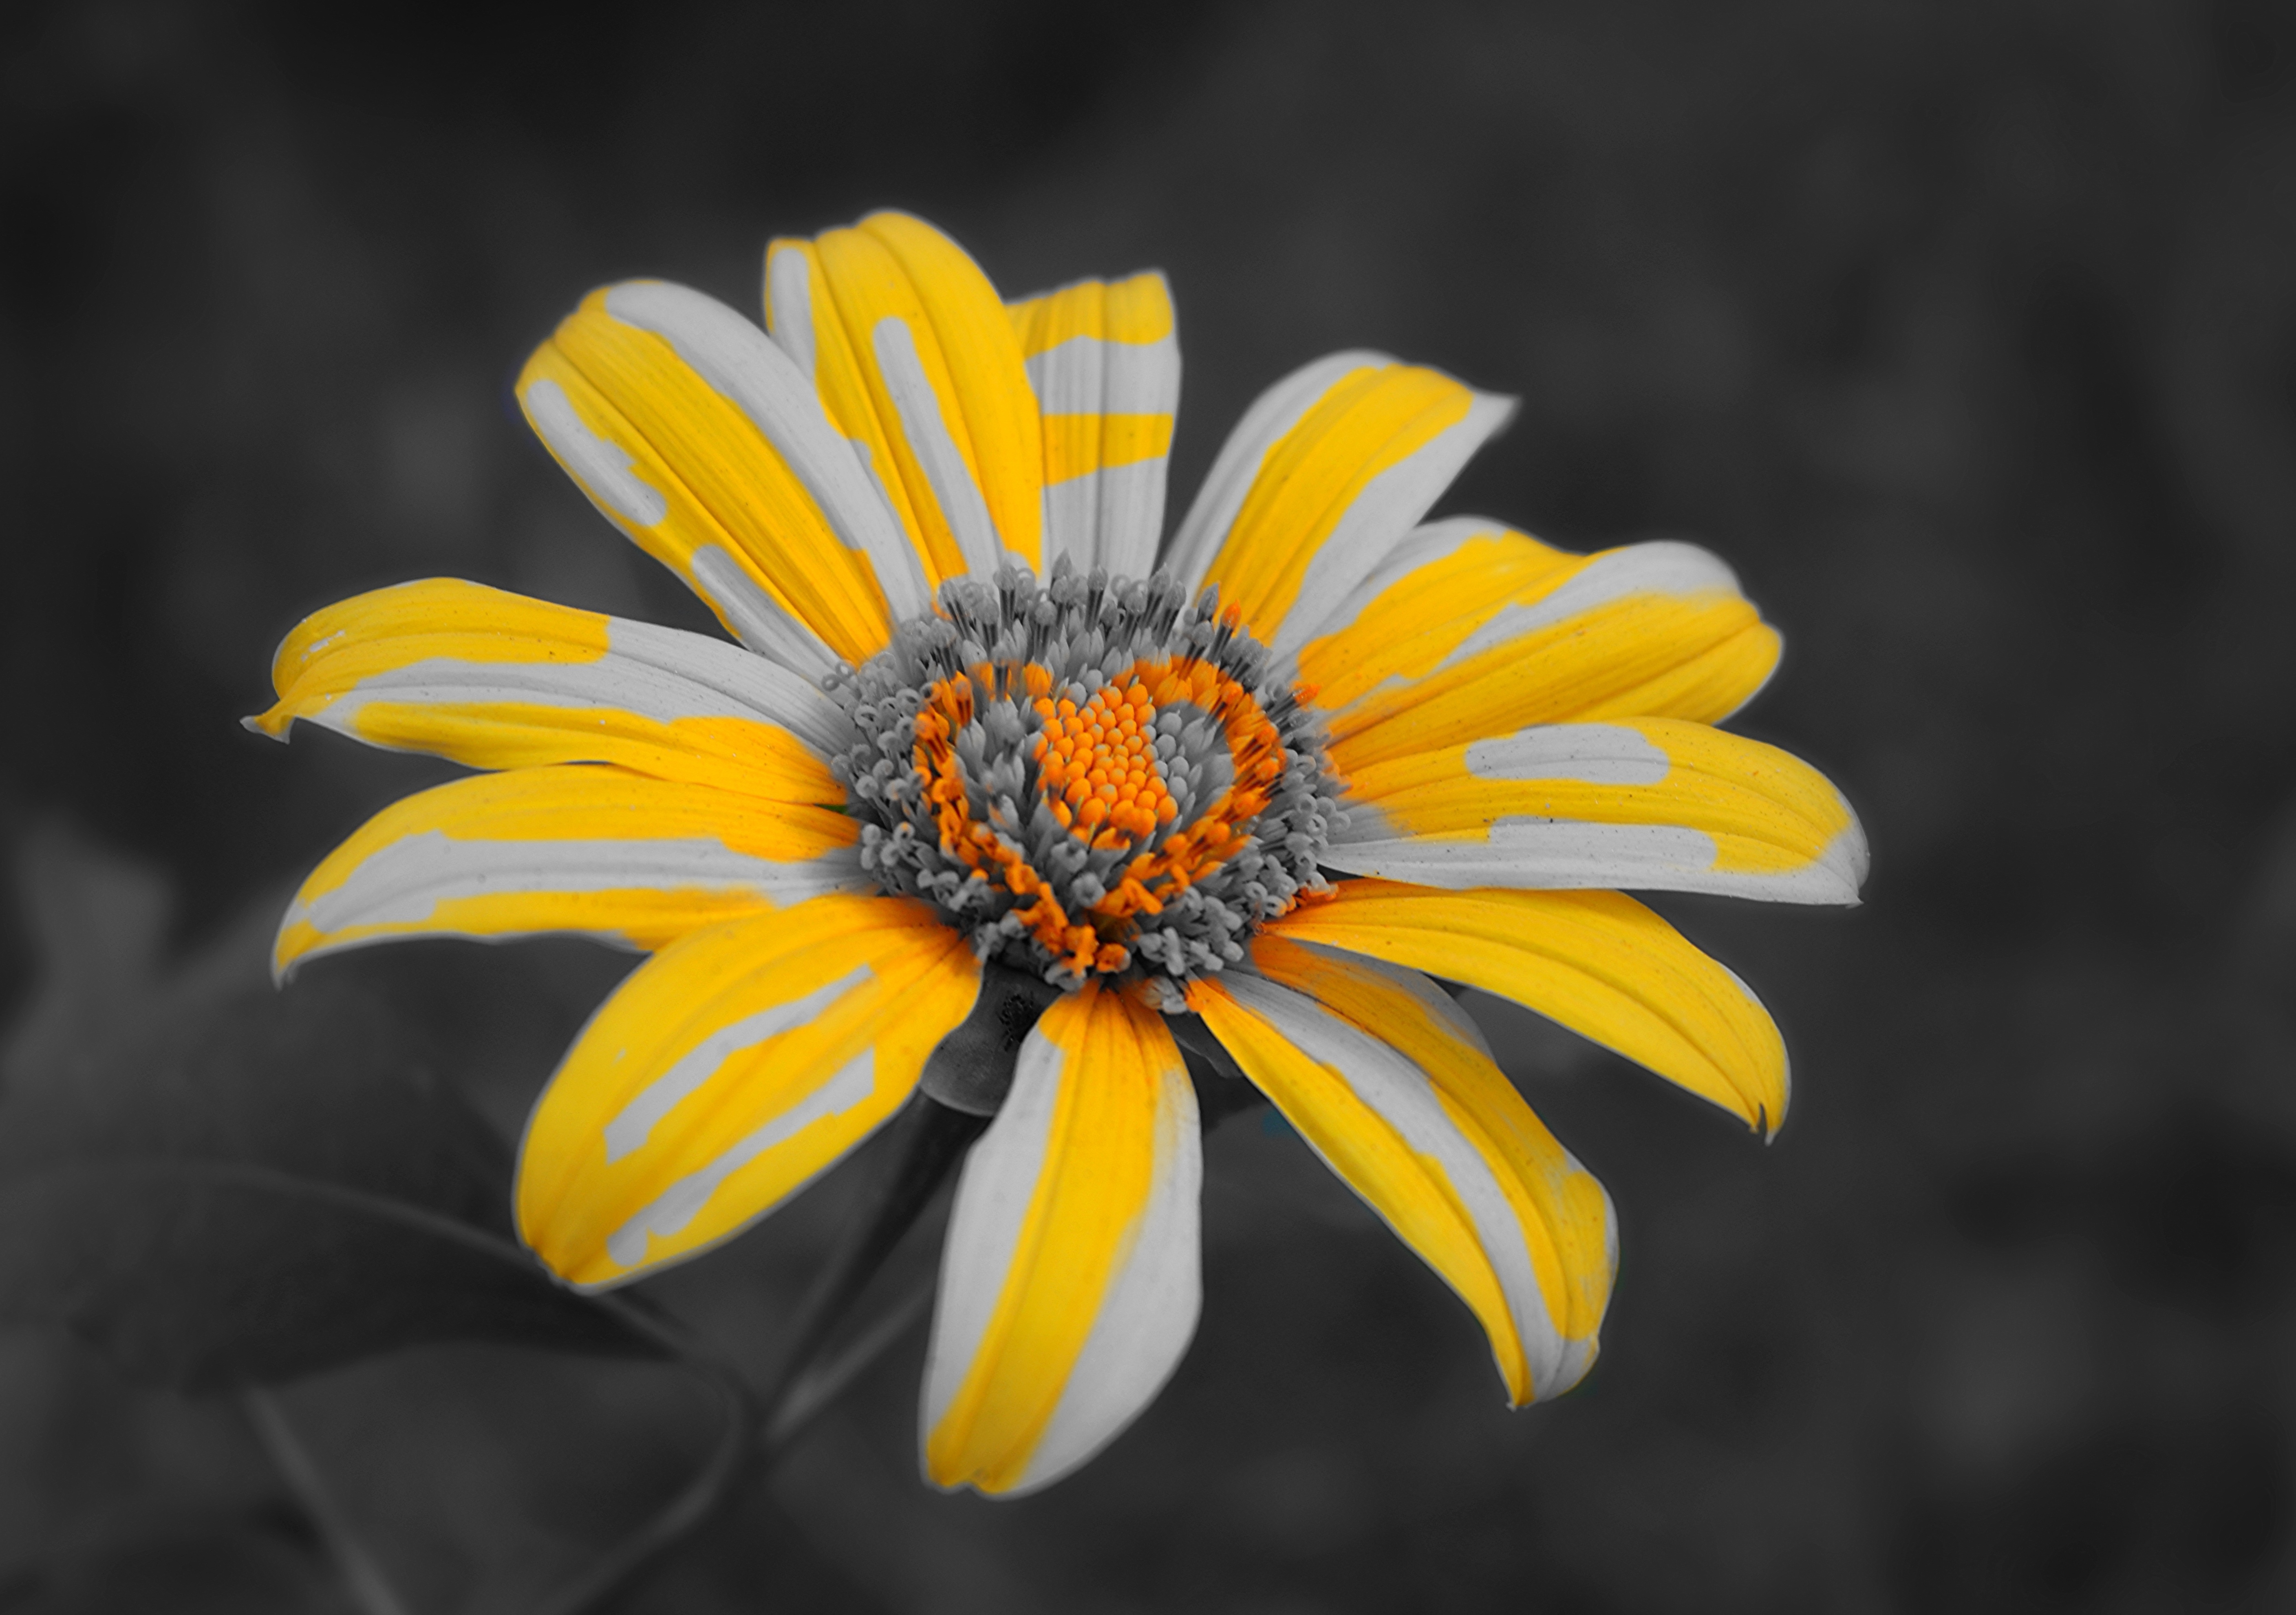
nature, plant, photography, flower, petal, daisy, splash, botany, yellow, flora, wildflower, flowers, close up, wildflowers, vietnam, nectar, gemstone, macro photography, flowering plant, daisy family, oxeye daisy, plant stem, land plant, dalatcity, da lat city